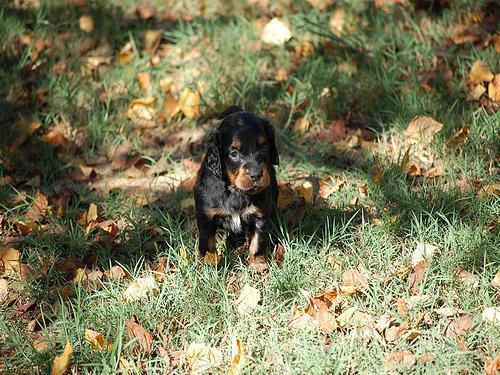
Gordon_setter